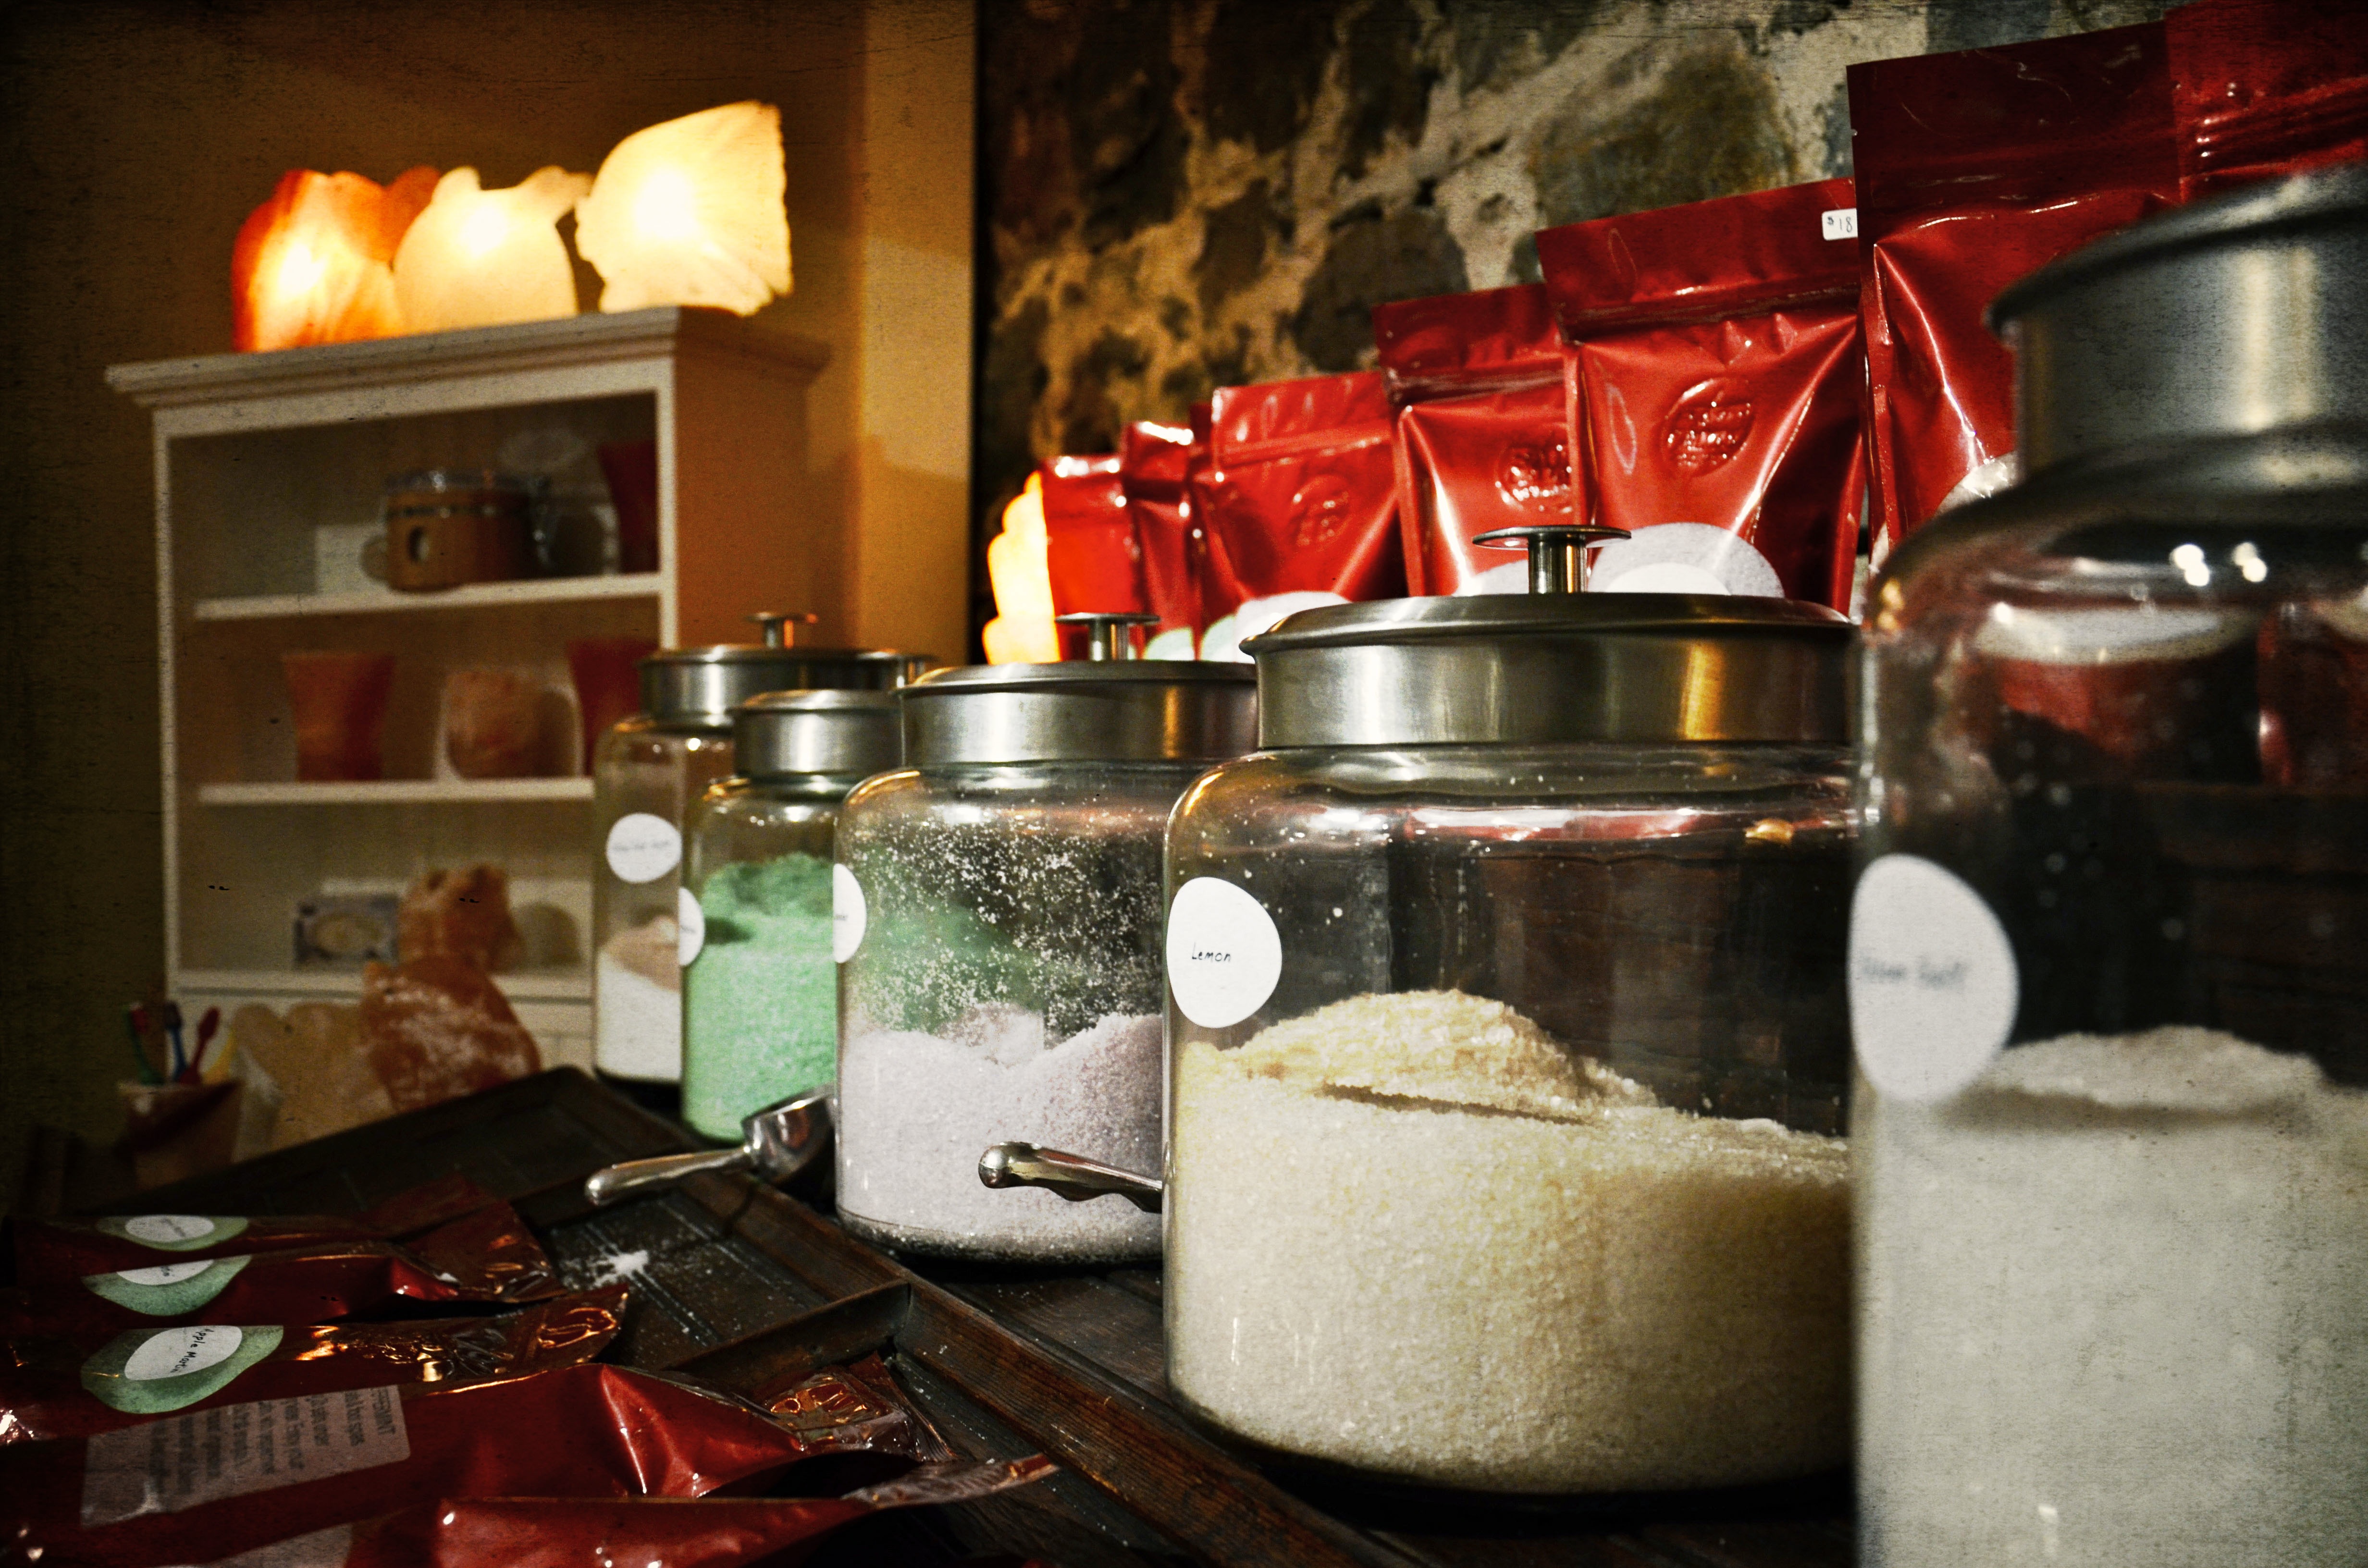
meal, food, lighting